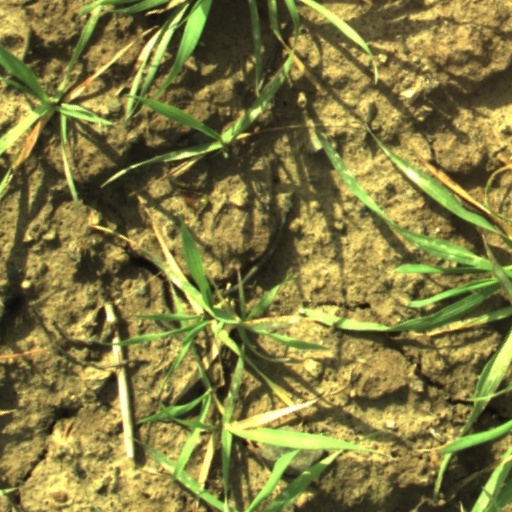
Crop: wheat